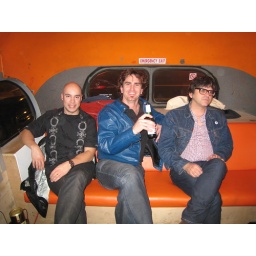
boys in the back of the bus